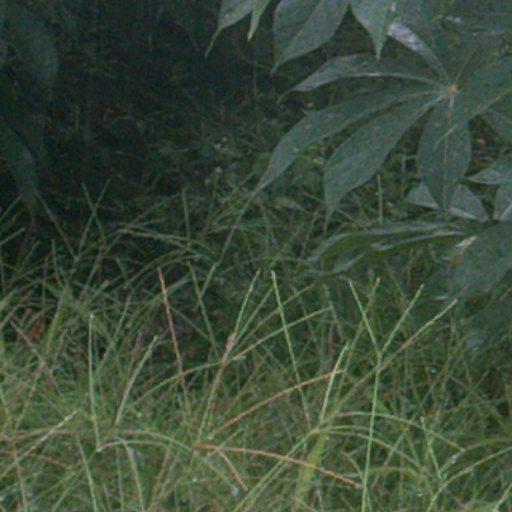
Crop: cassava